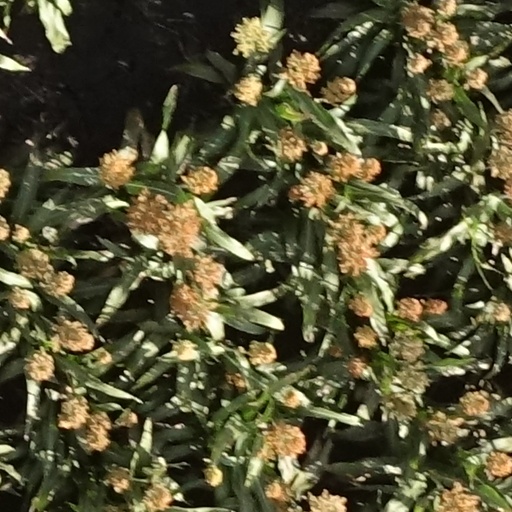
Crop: sorghum